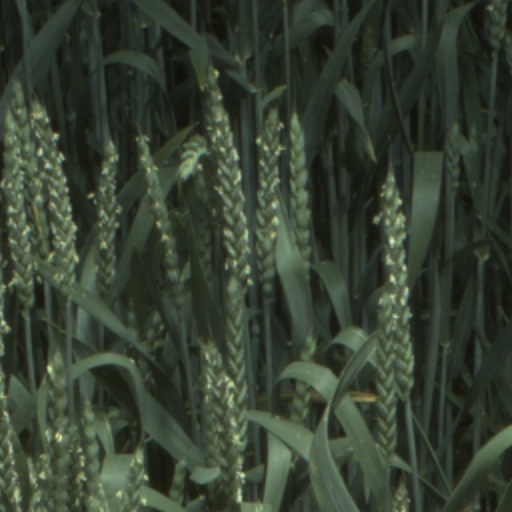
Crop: wheat